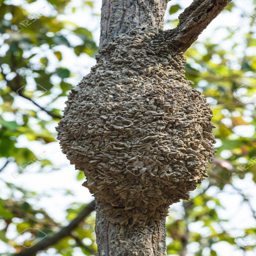
termite nest on a tree in industry